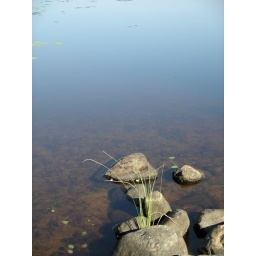
View onto the lake at home in Finland with sky reflecting on water surface, I like the colour...